Describe the emotion expressed in this image:  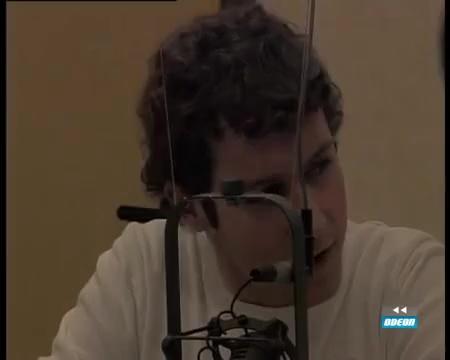
This person displays Fear, valence and arousal with high intensity.